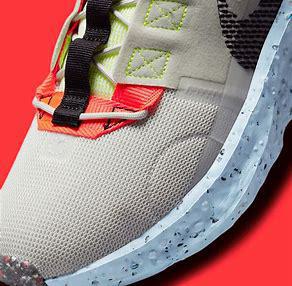
Brand: Nike
Model: Crater Impact